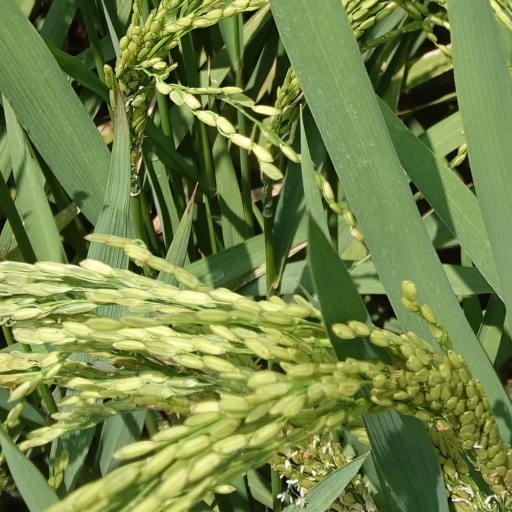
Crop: rice